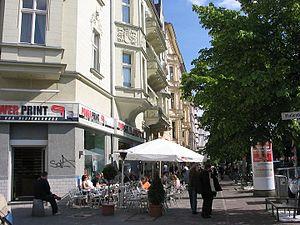
La Winterfeldtplatz est une place de Berlin au nord du quartier de Schöneberg. C'est une place rectangulaire orientée nord-sud de 280 mètres de longueur sur 80 mètres de largeur. La Maaßenstraße la relie au nord à 200 mètres à la Nollendorfplatz desservie par le métro de Berlin. L'axe nord continue encore jusqu'à la Grande Étoile et la Colonne de la Victoire.